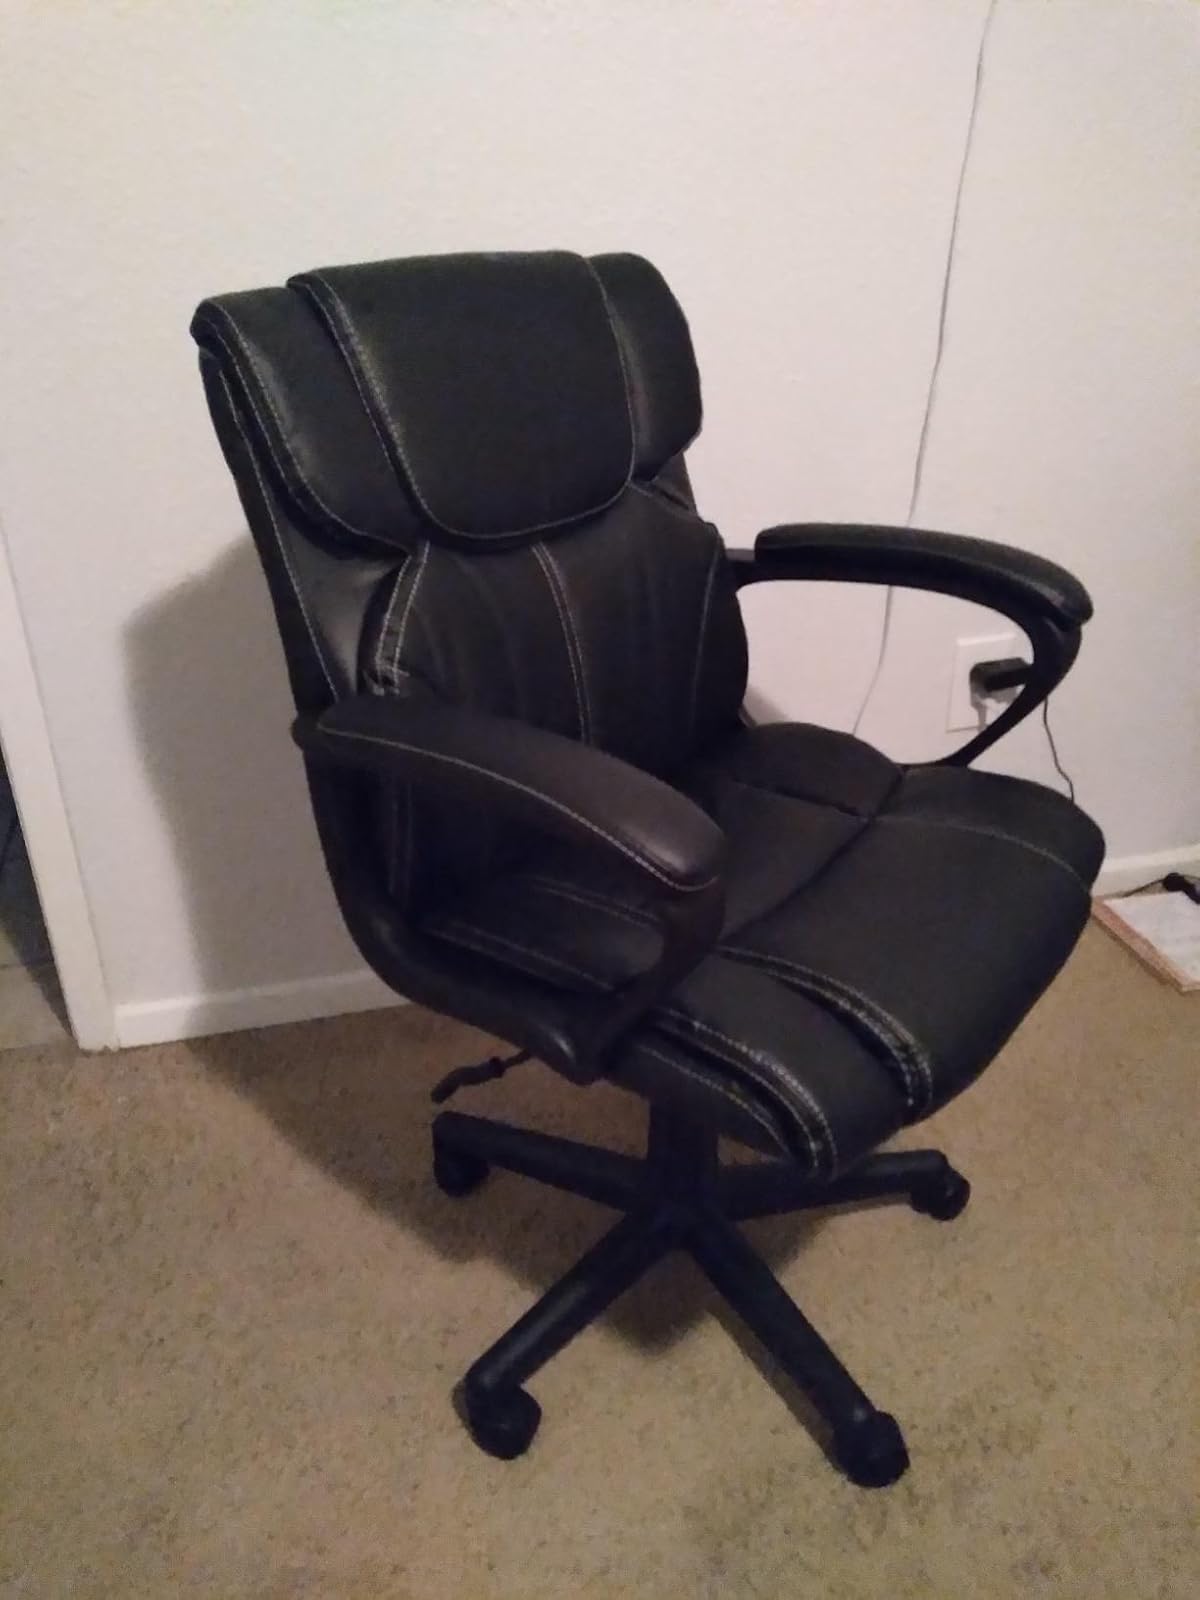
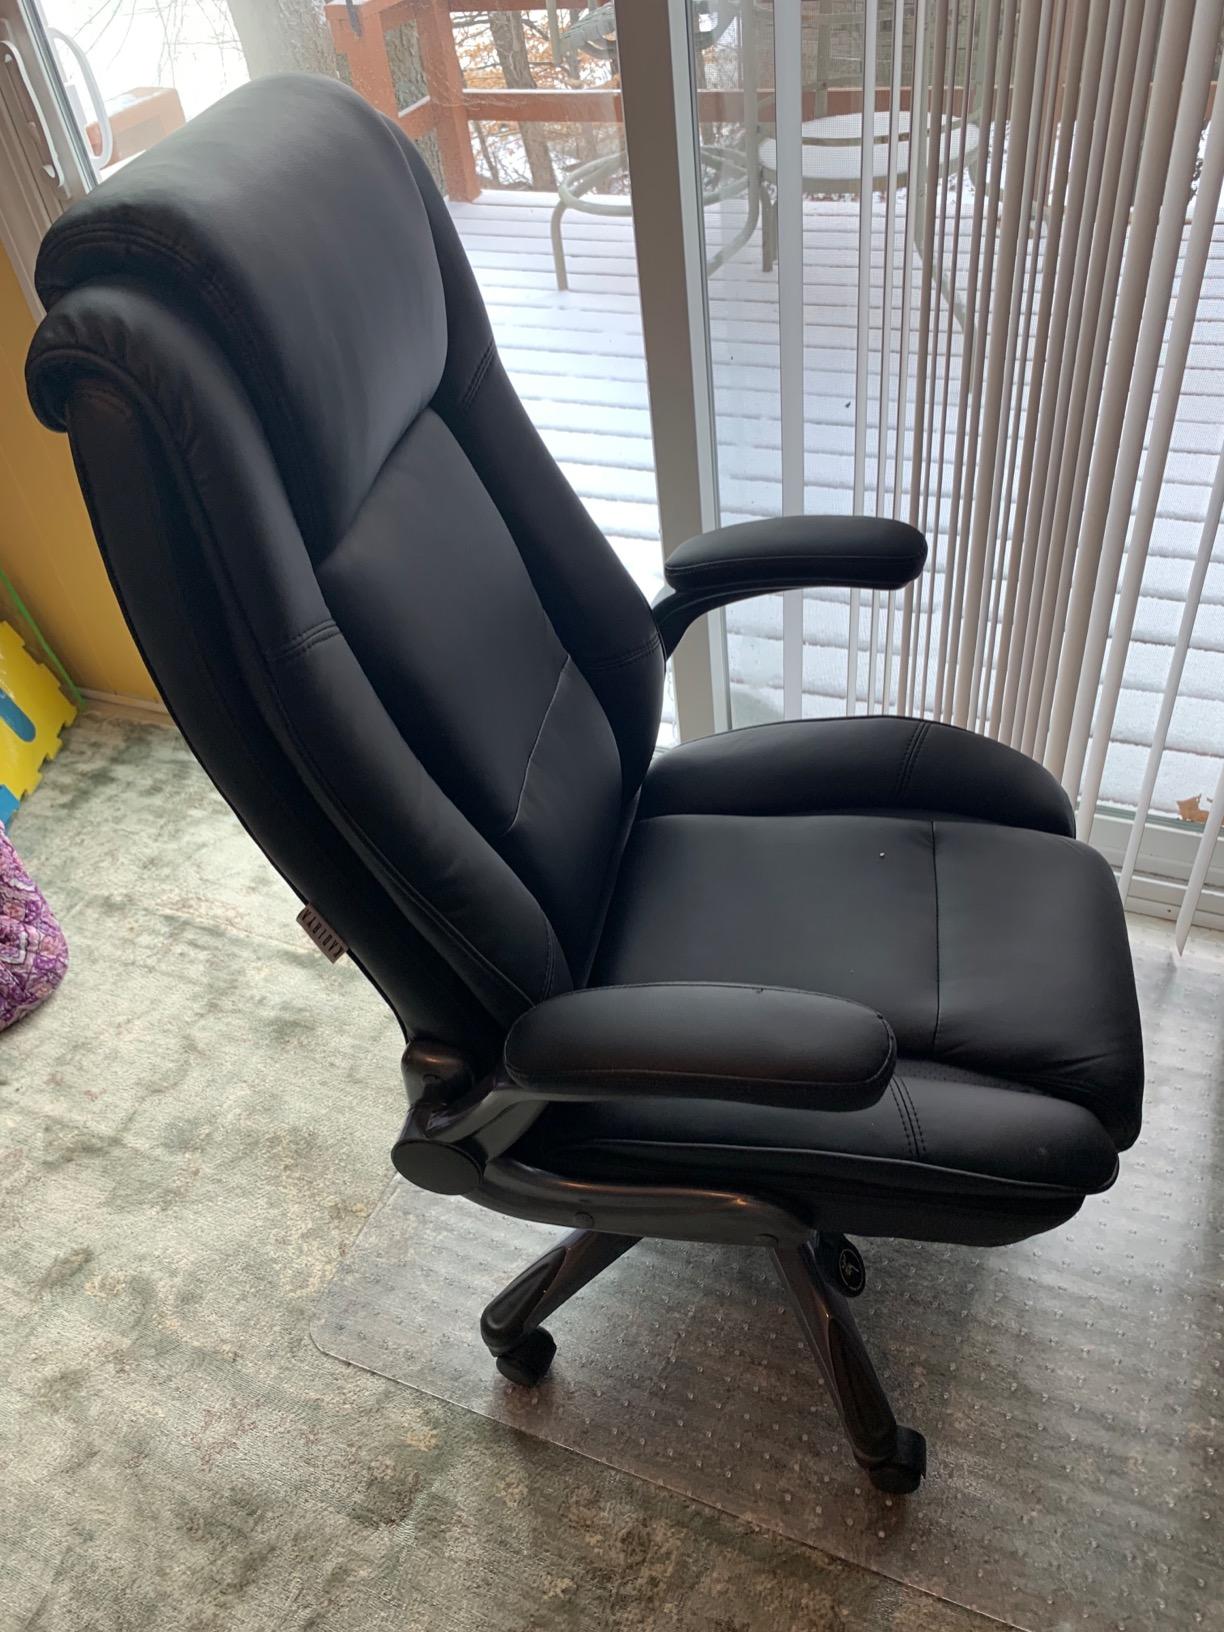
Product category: items_chair
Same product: no